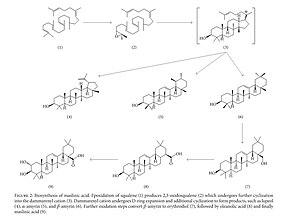
L'acide oléanolique ou acide oléanique est un triterpénoïde pentacyclique naturel considéré comme molécule bioactive. Ce composé, qui a été isolé de plus de 1620 espèces végétales, y compris de nombreux aliments et plantes médicinales, existe sous forme d'acide libre ou d'aglycone de saponines triterpénoïdes.